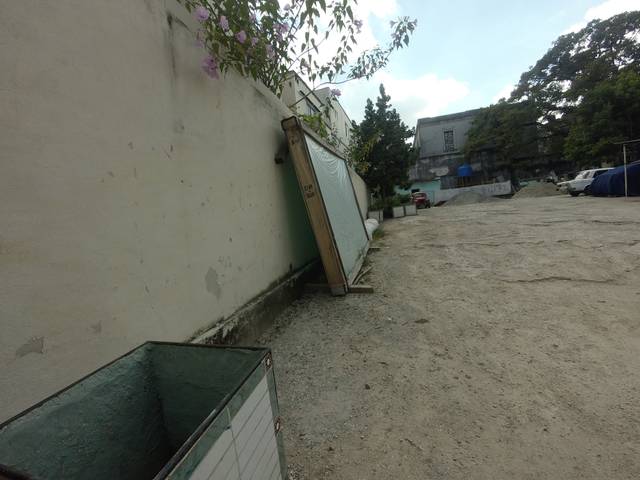
Region: Cuba
Coordinates: 23.13, -82.353